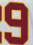
Number: 9